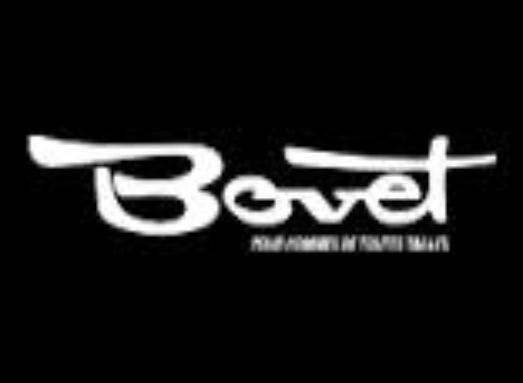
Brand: Bovet
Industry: Electronic